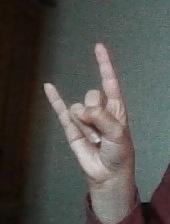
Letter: la